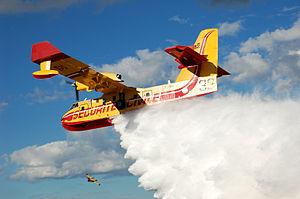
related photo Feu de mai 2006 sur le camp des Garrigues, POULX France. Les Canadairs, arrivés de Marignane larguent, aidés de Tracker et du premier HD8 reçu à cette base. Sur cette photo, le Pélican 32 . Le NGF est de 183mètres. Collection Gérard JOYON environnement protection patrimoine. Camp des Garrigues NIMES. Photo avec signature incrustée.
Le Canadair CL-415 est un avion bombardier d'eau amphibie fabriqué par Bombardier Aéronautique au Canada. Il est spécialisé dans la lutte contre les incendies. En 2009, il est proposé par son constructeur sous le nom de Bombardier 415. C'est le principal avion utilisé dans la lutte contre les feux de forêts au Québec, en France et un peu partout dans le monde. Il a remplacé le Canadair CL-215.